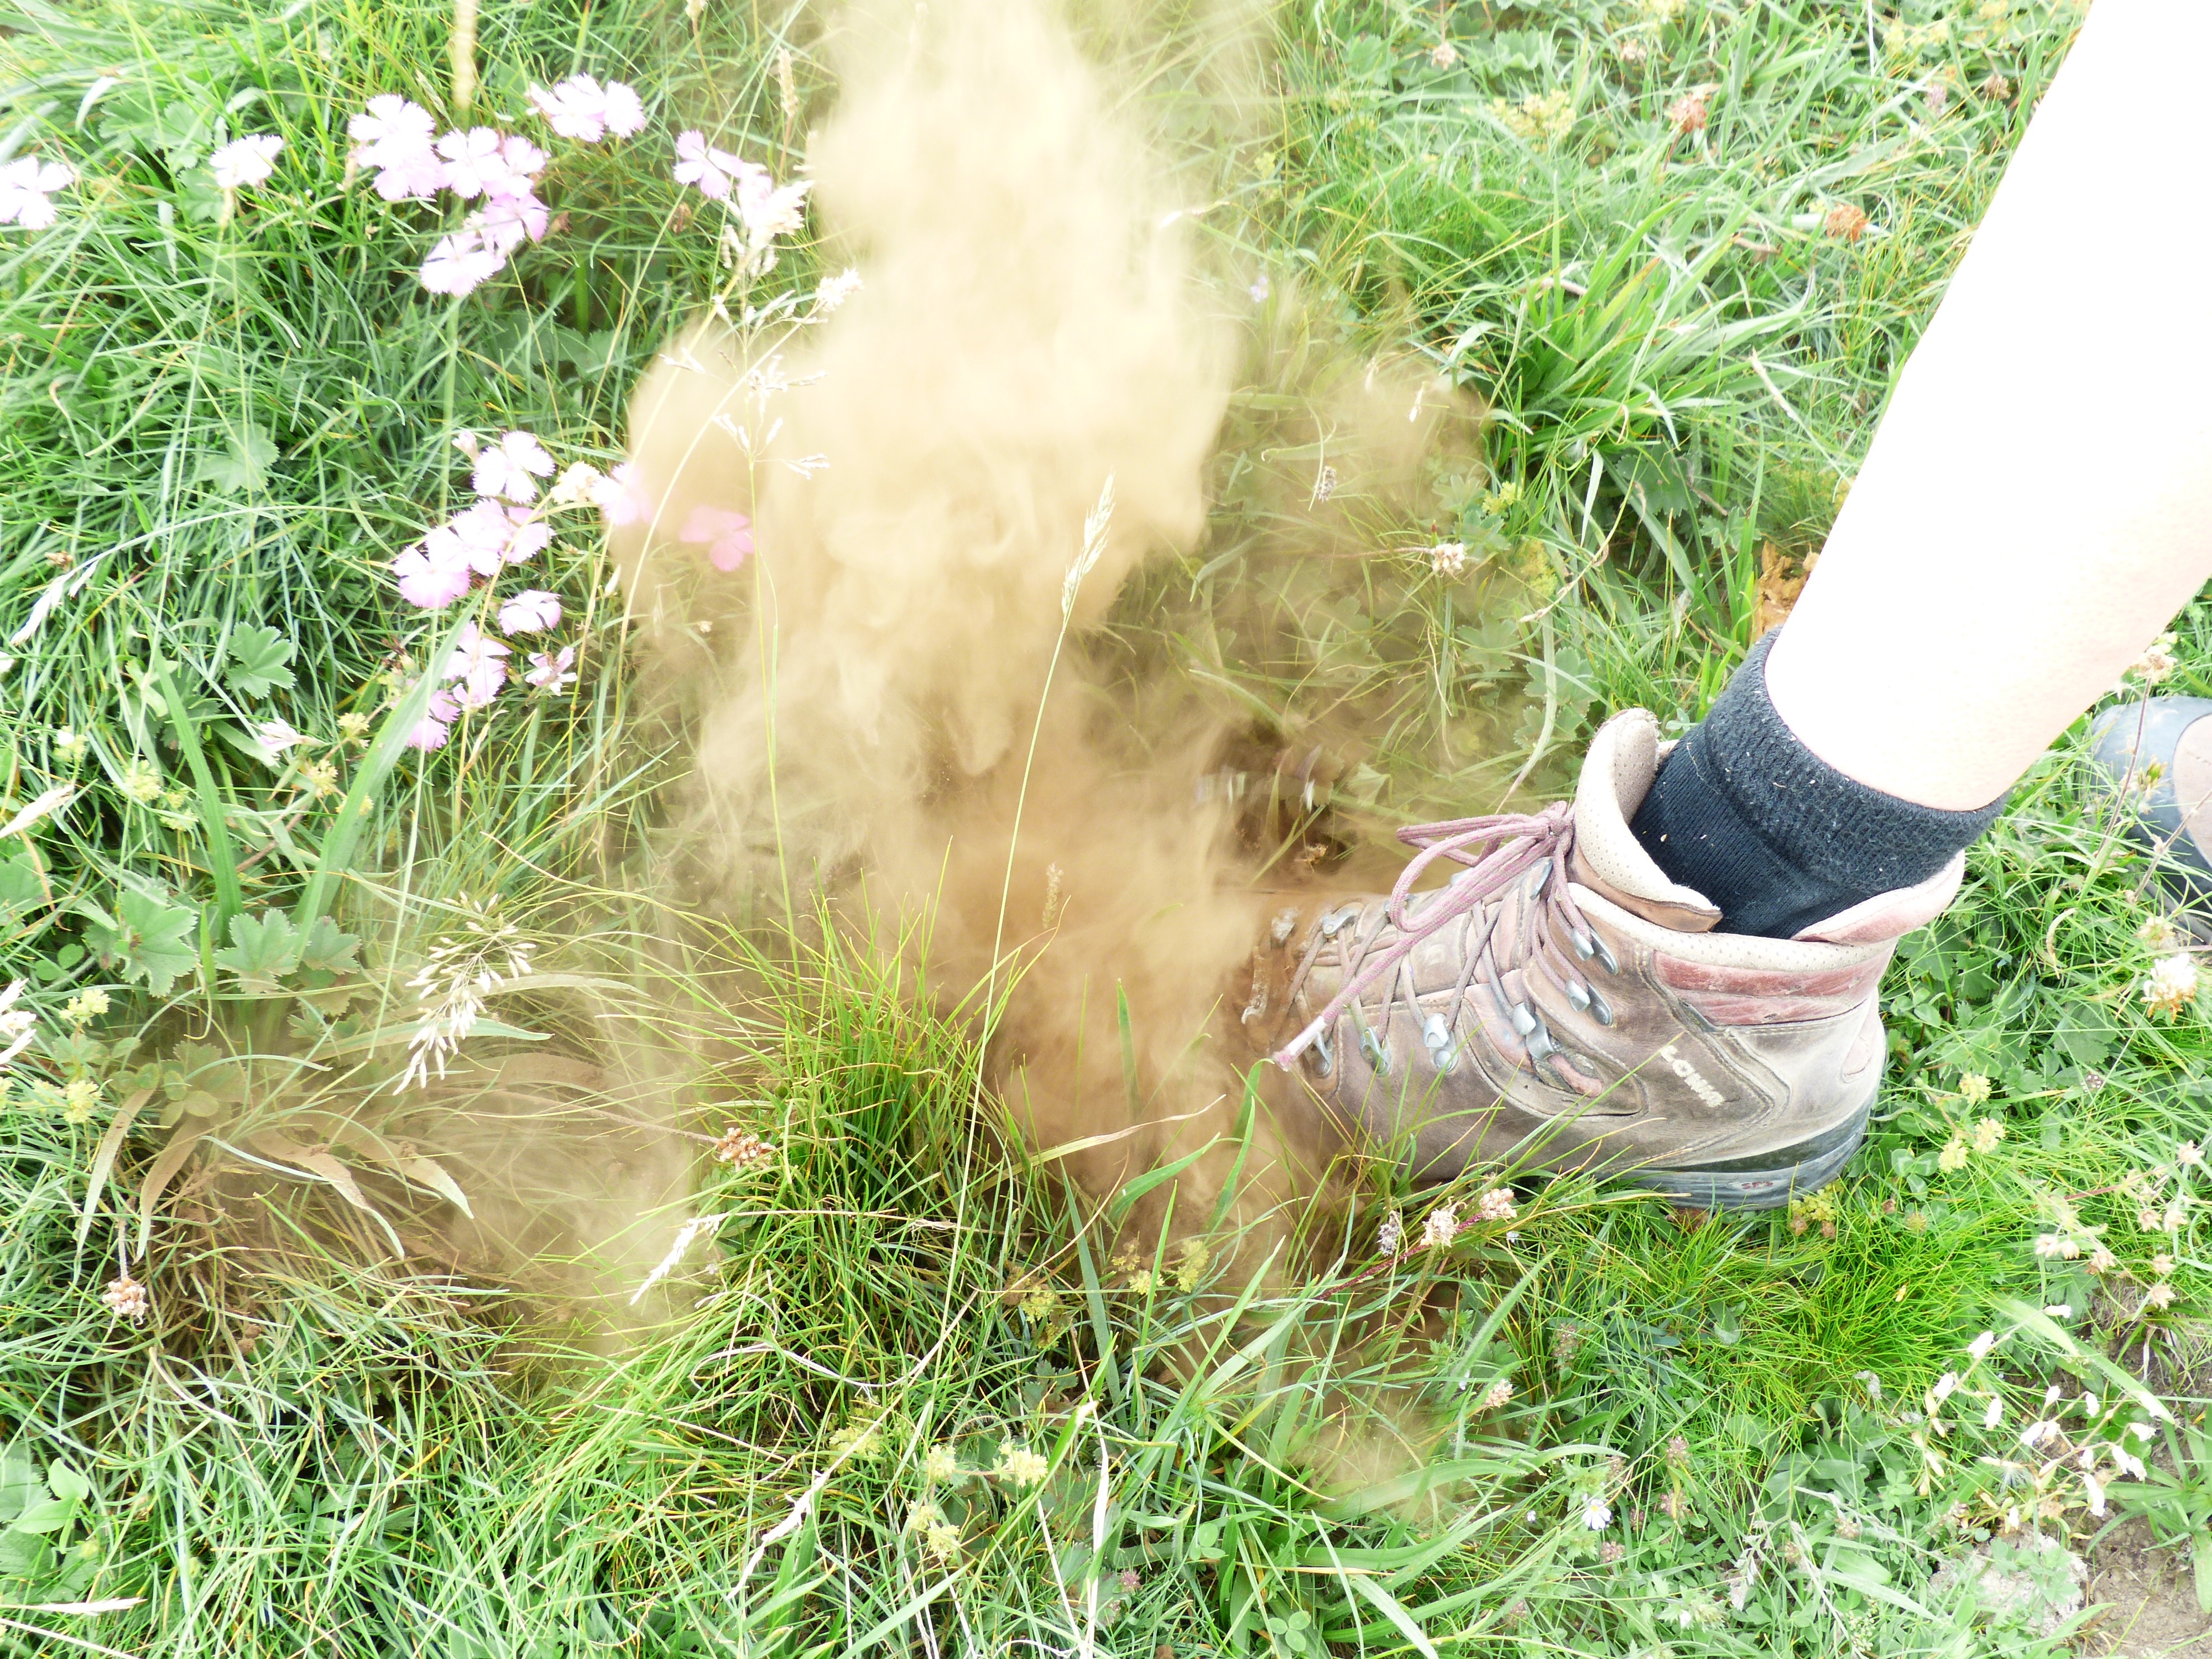
tree, water, grass, plant, lawn, meadow, smoke, smoking, brown, soil, dust, mushroom, powder, grassland, crush, multiplication, spores, fruiting bodies, mountain shoe, mushroom genus, bovist, meadow mushroom, grass family, dust cloud, spores flying, spore powder, failing fruit body, spore cloud, calvatia gigantea, ssporen, large umbrinum, calvatia, mushroom relative, giant bovist, langermannia gigantea, lycoperdon gigantea, belly mushroom, gastromycetes, gastromycetidae